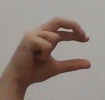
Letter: thal